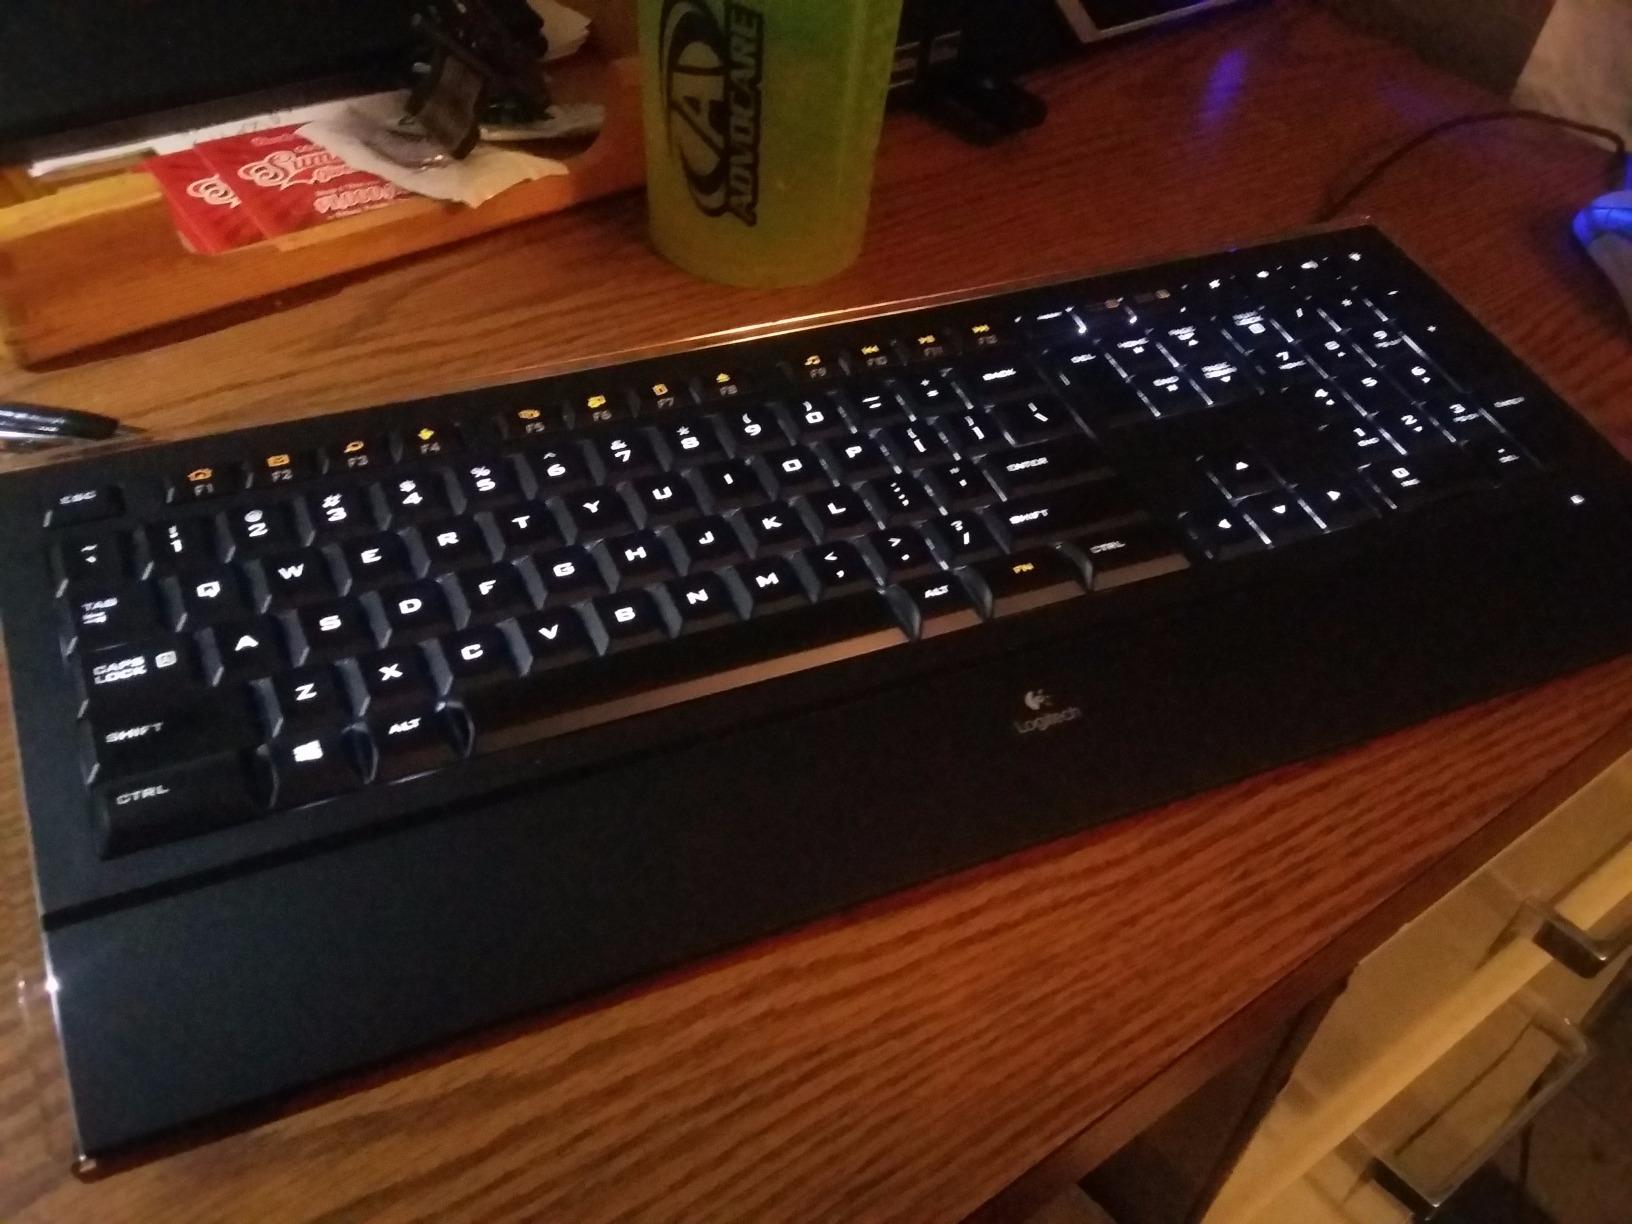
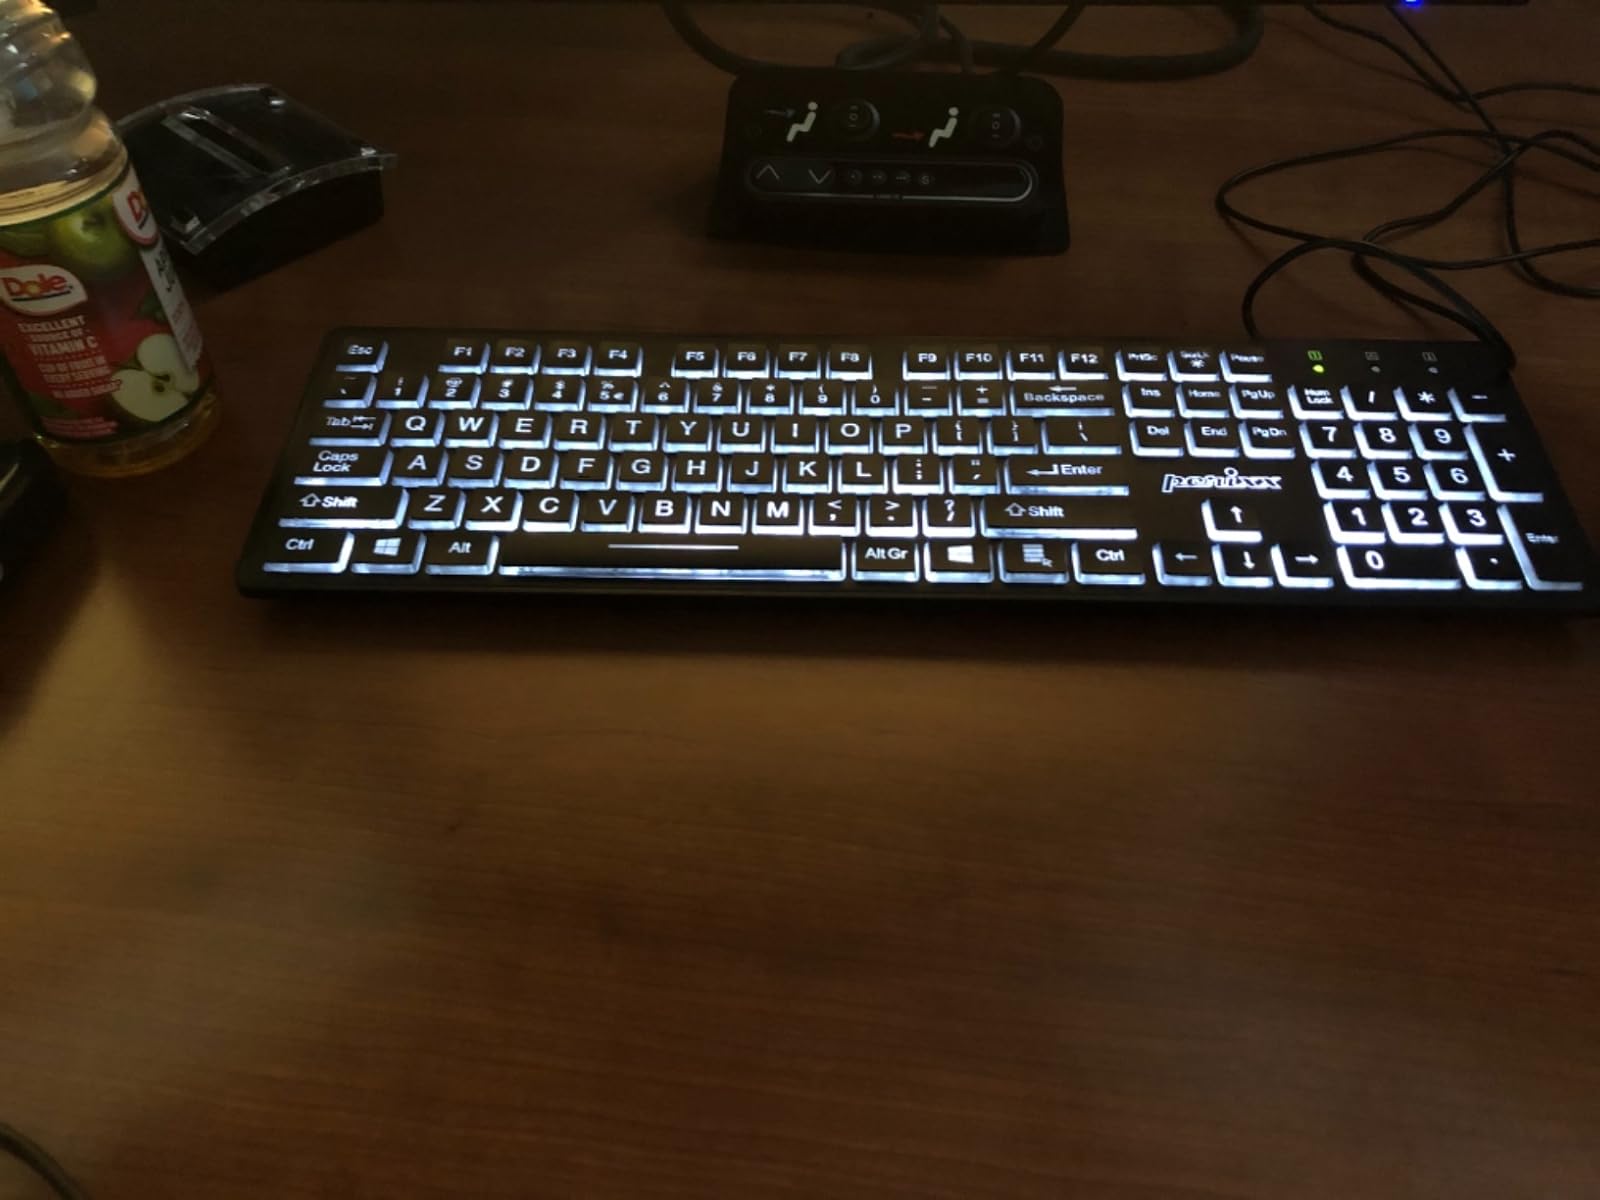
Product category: keyboard
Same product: no